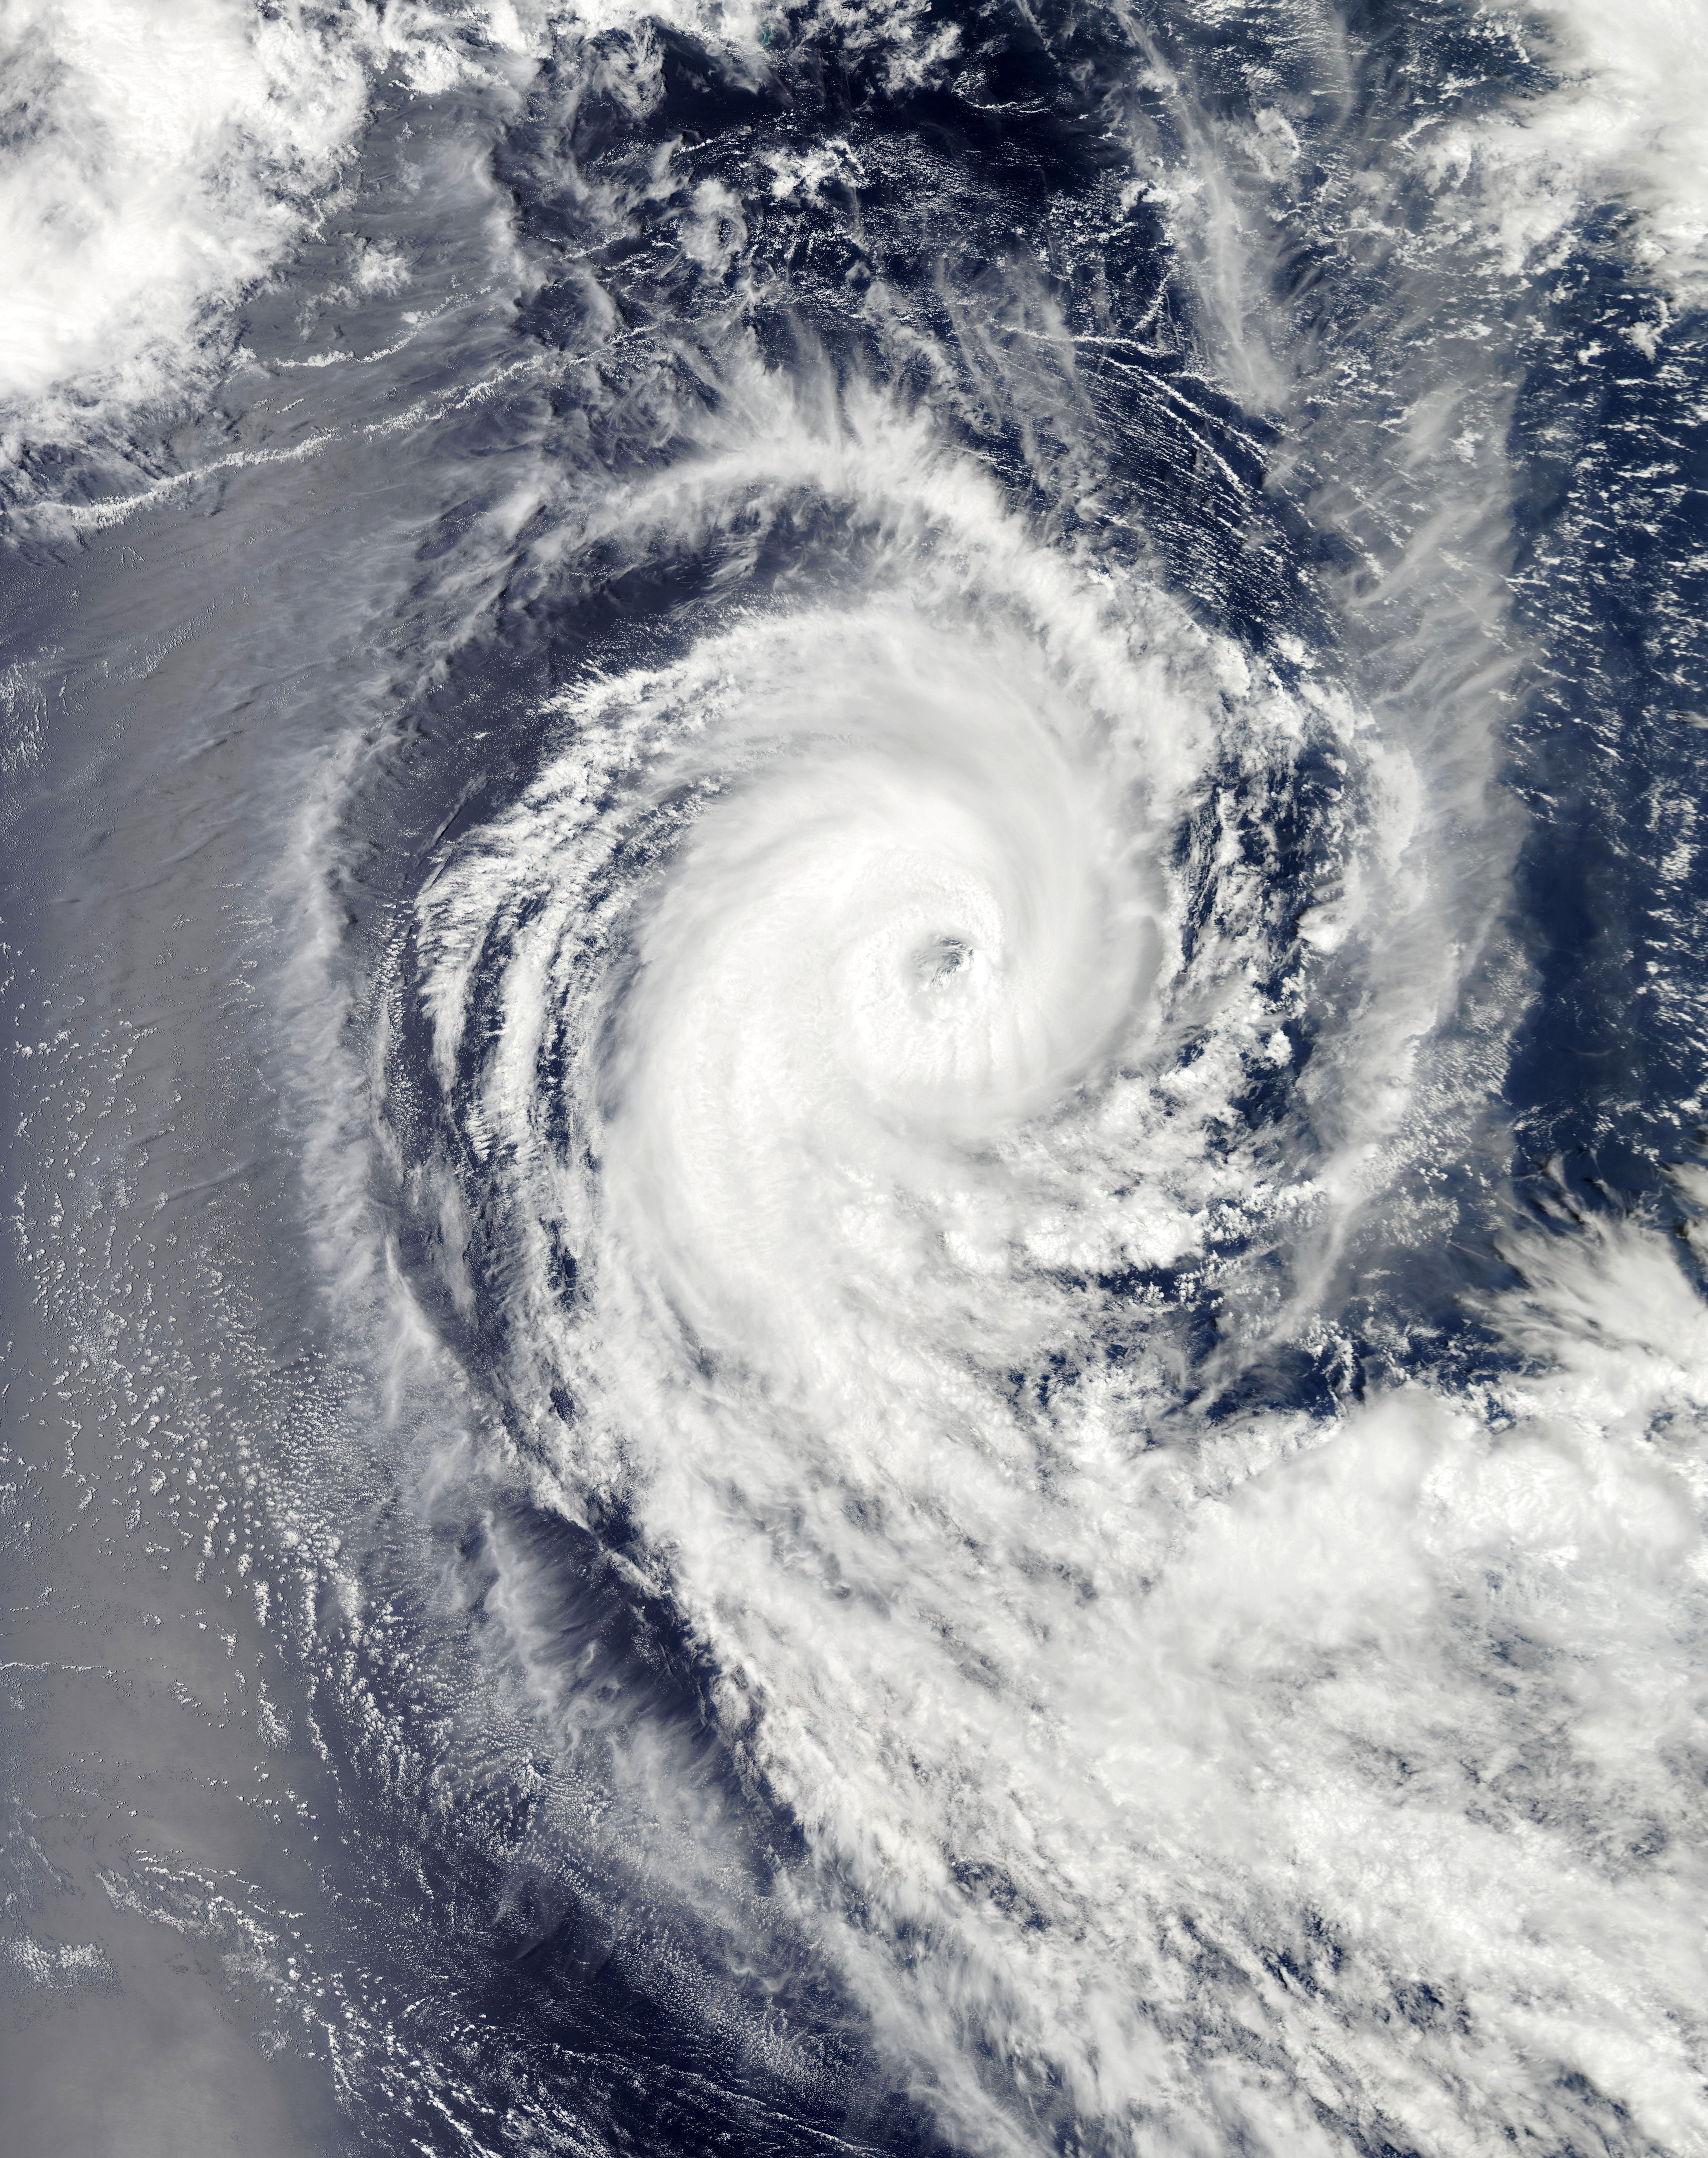
snow, wave, wind, wet, atmosphere, weather, storm, monochrome, aerial view, tornado, clouds, hurricane, turn, typhoon, cyclone, force, freezing, forward, geological phenomenon, wind wave, winter storm, tropical cyclone, hurricane benilde